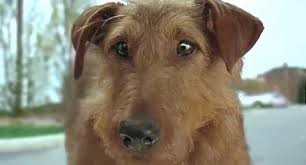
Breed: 207-n000036-Irish_terrier